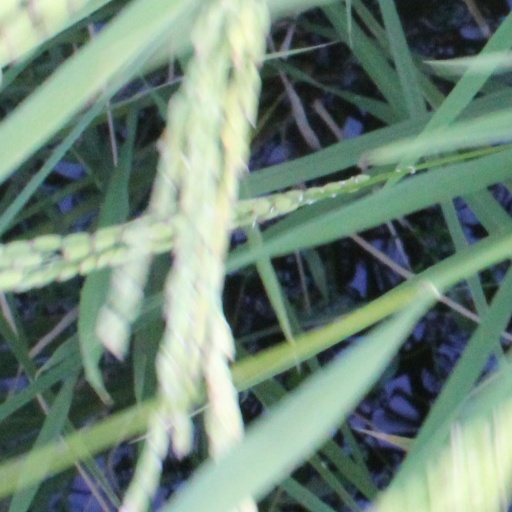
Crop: rice